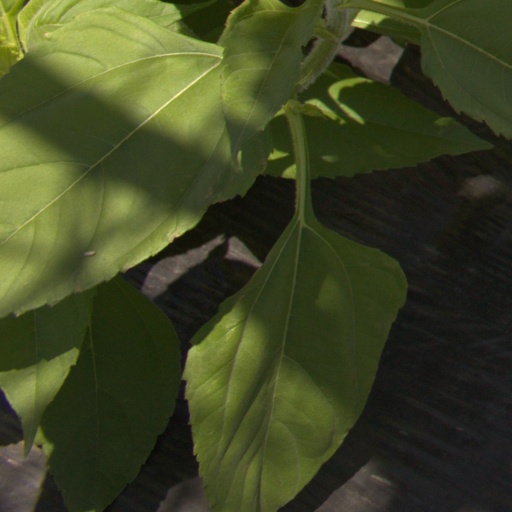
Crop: Jerusalem artichoke